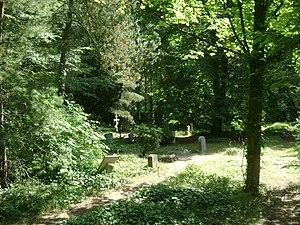
Le cimetière des sans nom est un cimetière berlinois situé sur Schildhornweg dans la forêt de Grunewald à Berlin-Grunewald en Allemagne. Son nom actuel officiel est Städtischer Friedhof Grunewald-Forst « cimetière municipal de la forêt sylvicole de Grunewald ». Il s'étend sur 4981 m² soit un demi-hectare.